Mitoplast

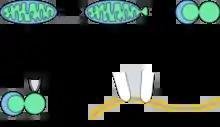
Diagram of mitoplast preparation for electrophysiological analysis. Remnants of the outer mitochondrial membrane remain. IMM = inner mitochondrial membrane (green), OMM = outer mitochondrial membrane (blue)

Mitoplasts are also useful for electrophysiological analysis of mitochondrial function since mitochondria can retain normal function even after their outer membrane has been removed. Specifically, patch-clamp electrophysiology has emerged as a novel method for studying functionality of the inner membrane. This method facilitates sensitive current measurement across the membrane, useful for studying the electron transport chain and proton leak (i.e., the uncoupling of proton movement down its electrochemical gradient and ATP synthesis via ATP synthase).